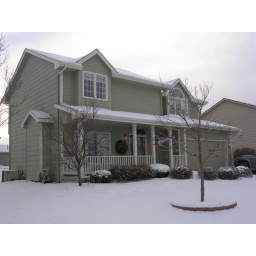
View from sidewalk in front of house